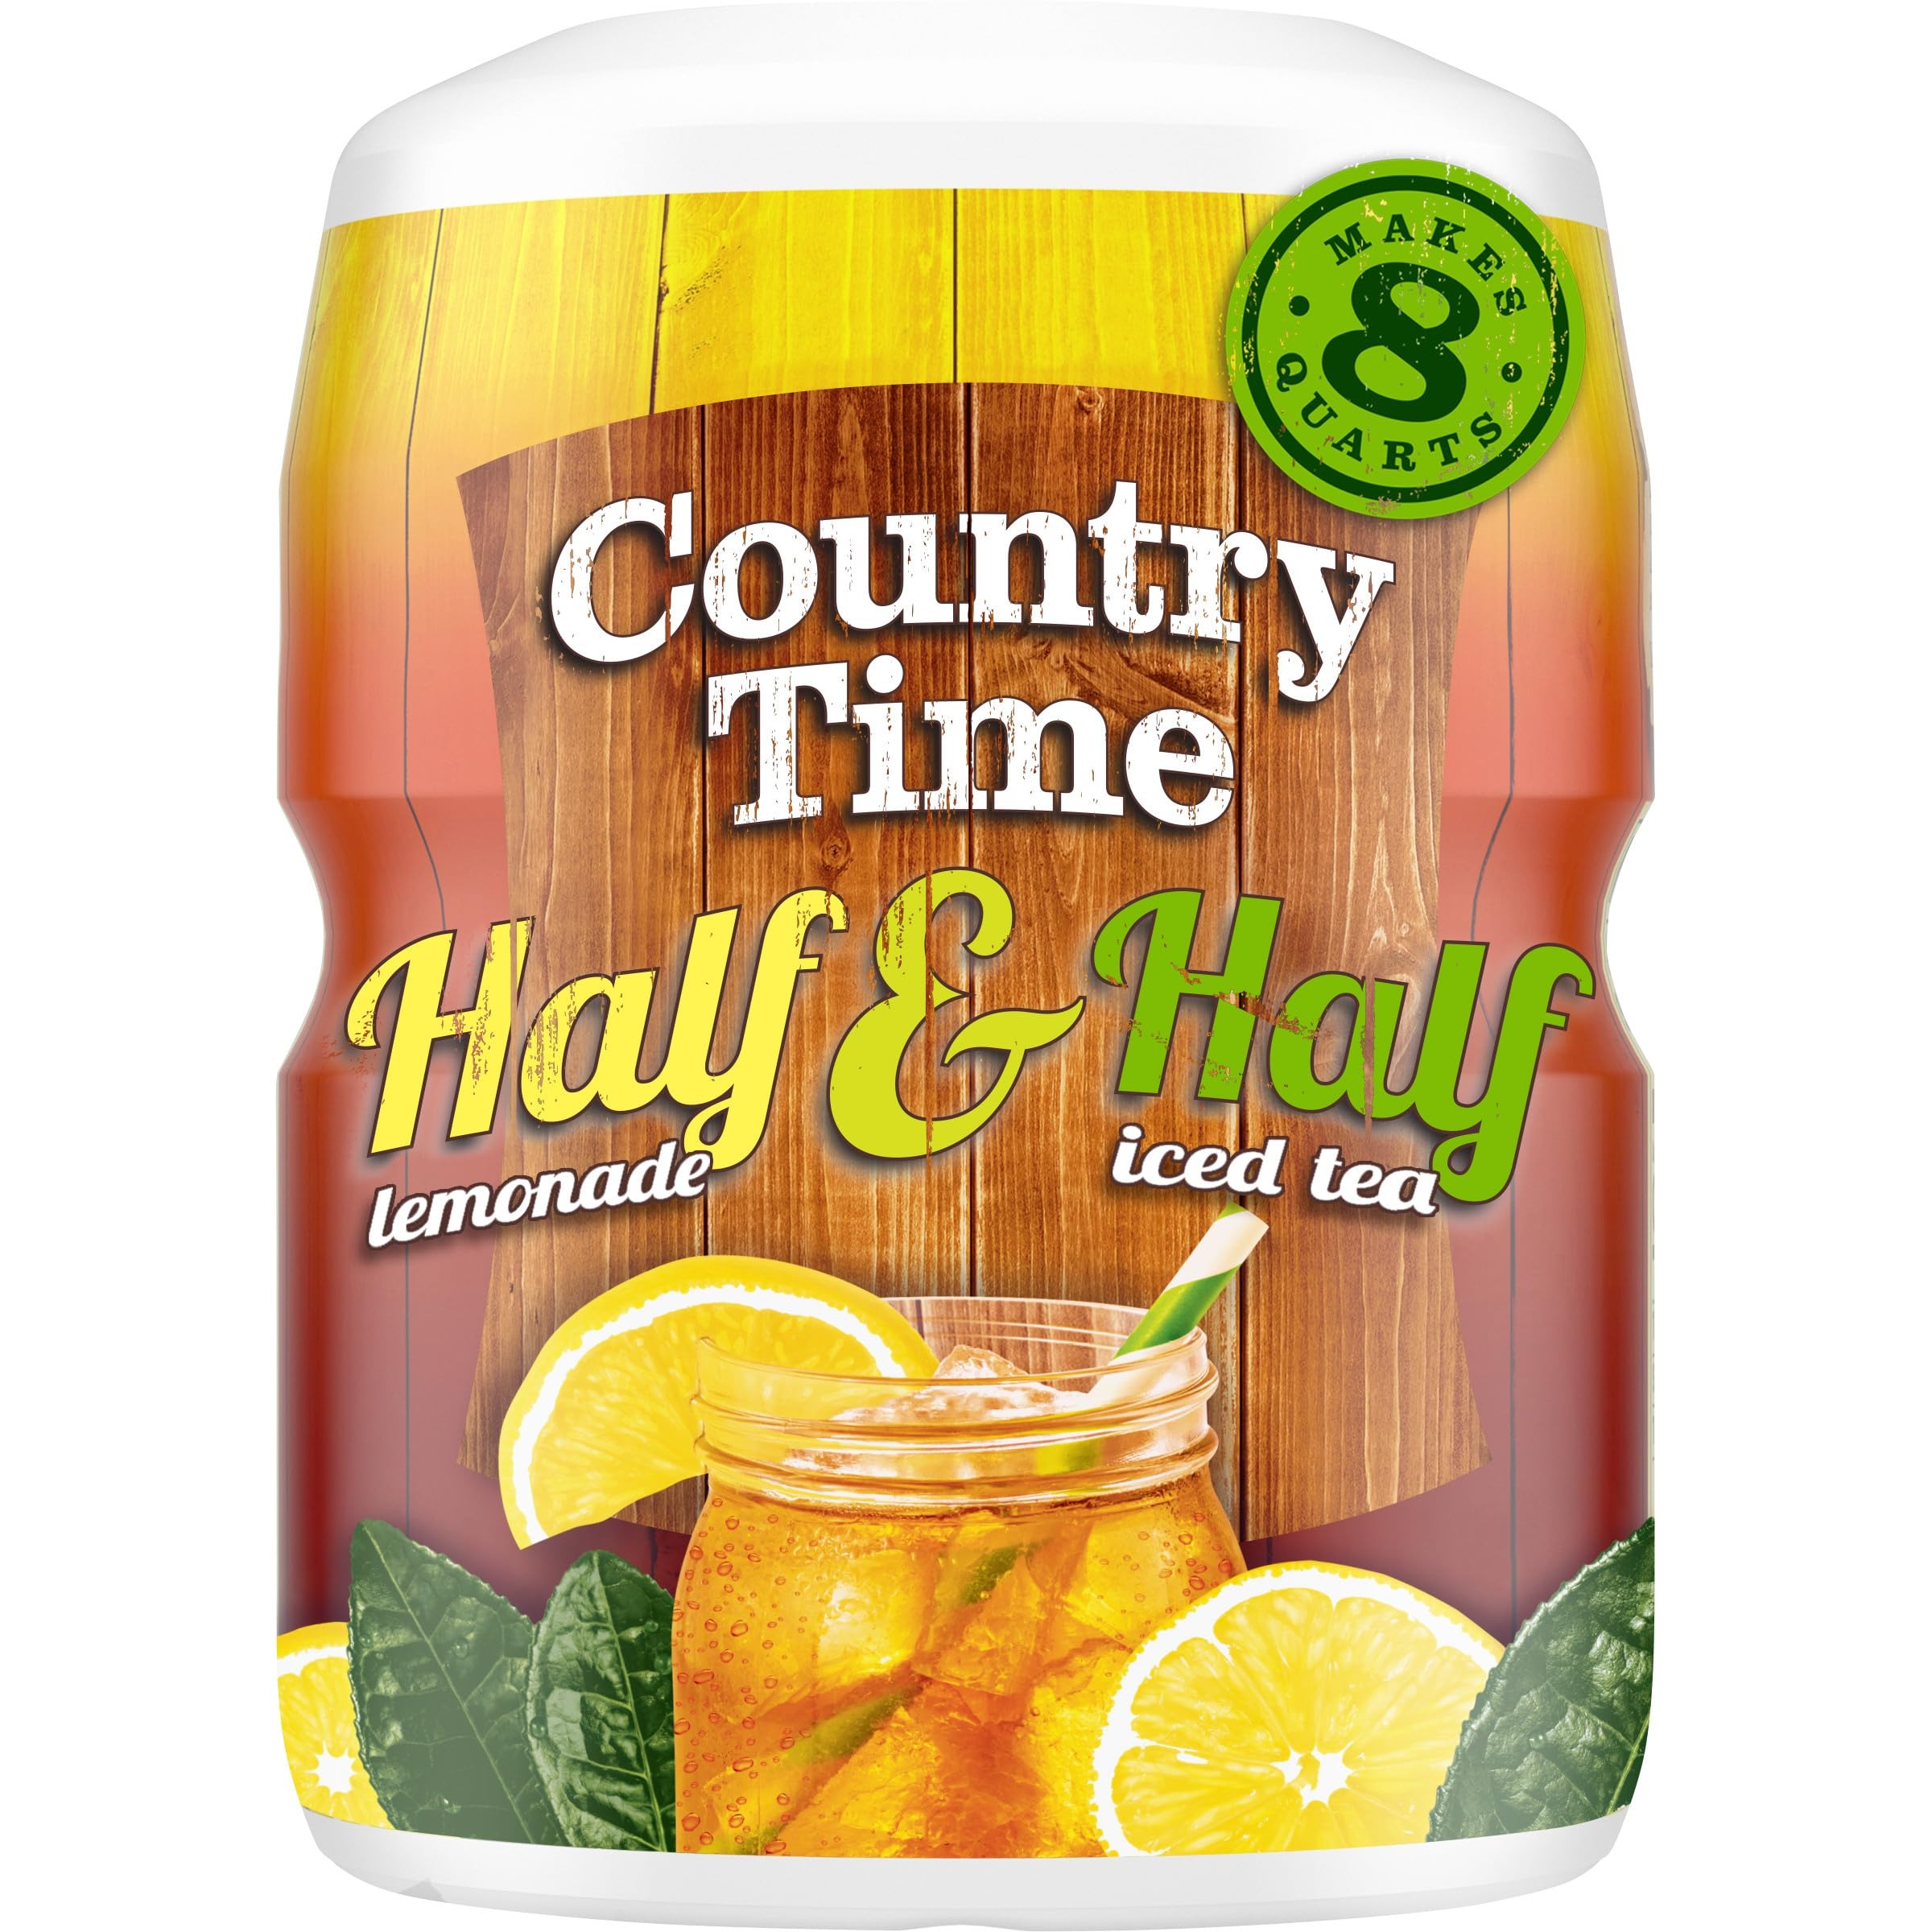
Item Name: Country Time Half & Half Lemonade Iced Tea Naturally Flavored Powdered Drink Mix 1 Count 19 oz Canister
Bullet Point 1: One 19 oz. container of Country Time Half and Half Lemonade Iced Tea Flavored Powder Drink Mix
Bullet Point 2: Country Time Half and Half Lemonade Iced Tea Flavored Powder Drink Mix helps cool your family down on hot summer days
Bullet Point 3: Simply mix with water and enjoy
Bullet Point 4: Keep instant drink mix fresh in resealable canister with easy-measure lid
Value: 19.0
Unit: Ounce

Price: 13.49